Dendermonde

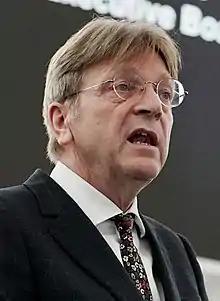
Guy Verhofstadt, 2021

The 16th century saw a decline in Dendermonde's fortunes. In 1572, the city was conquered by William the Silent. The same year, however, Spanish troops under Duke Alexander Farnese of Parma, took over the city, looted and mostly destroyed it. A decade later, the Spaniards built their own fortress between the Dender and the Scheldt. In 1667, it was France's turn, under Louis XIV, to advance on the city, but they were turned back when the defenders opened the dikes and flooded the countryside. The allied troops of the Netherlands and England, under the Duke of Marlborough, caused the heaviest damage in 1706. The city was then fortified by the Austrians against further French ambitions. After a last siege by Louis XV, the city could finally breathe to the point that the fortifications were dismantled a few decades later.